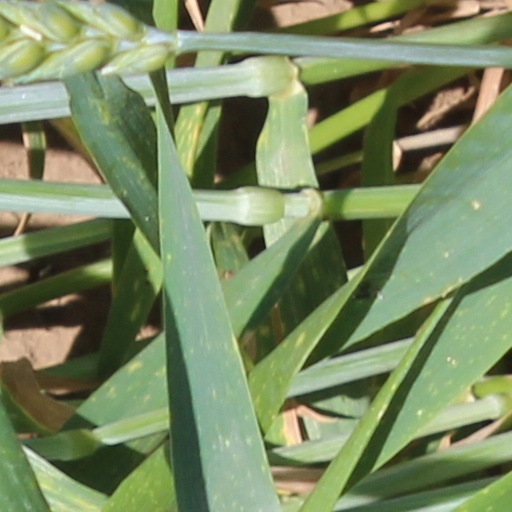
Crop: wheat